Marc Menant

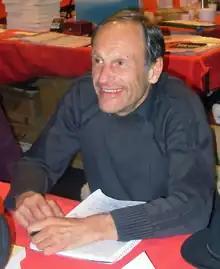
Marc Menant at a book signing in 2007

Menant began his career as a sports reporter for RTL. He then joined TF1 and Antenne 2, where he hosted the show "Les Jeux de 20 heures" and was the weather presenter for Antenne 2's News Channel. From 1997 until 2008, he worked as a Europe 1.